Manuel Zelaya

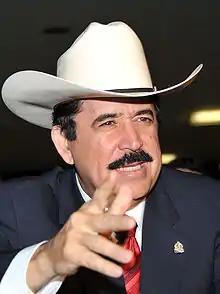
Zelaya in Brazil in August 2009

On 28 June 2009, the Supreme Court issued an order to detain President Zelaya, who was subsequently captured by the military. He was then brought to the air force base Hernan Acosta Mejia,